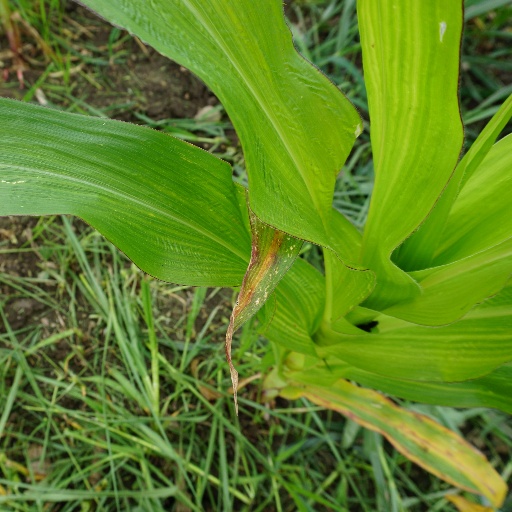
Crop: maize; corn